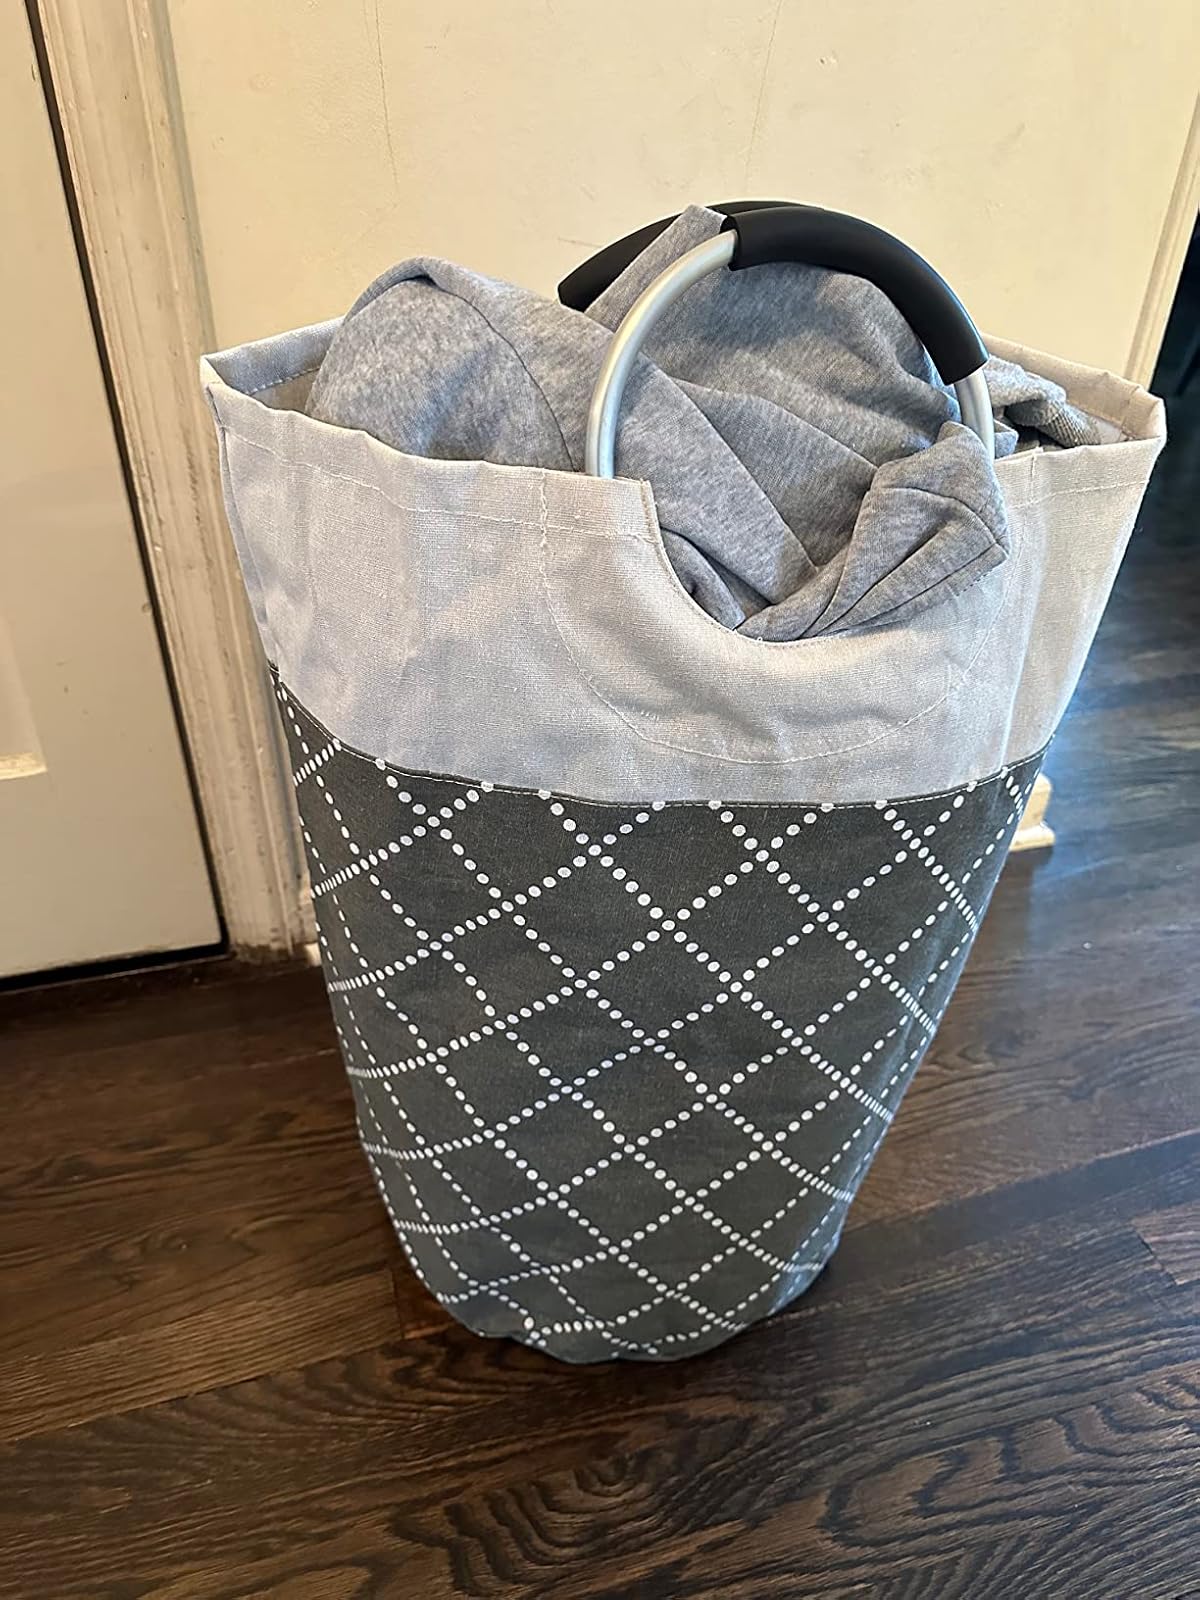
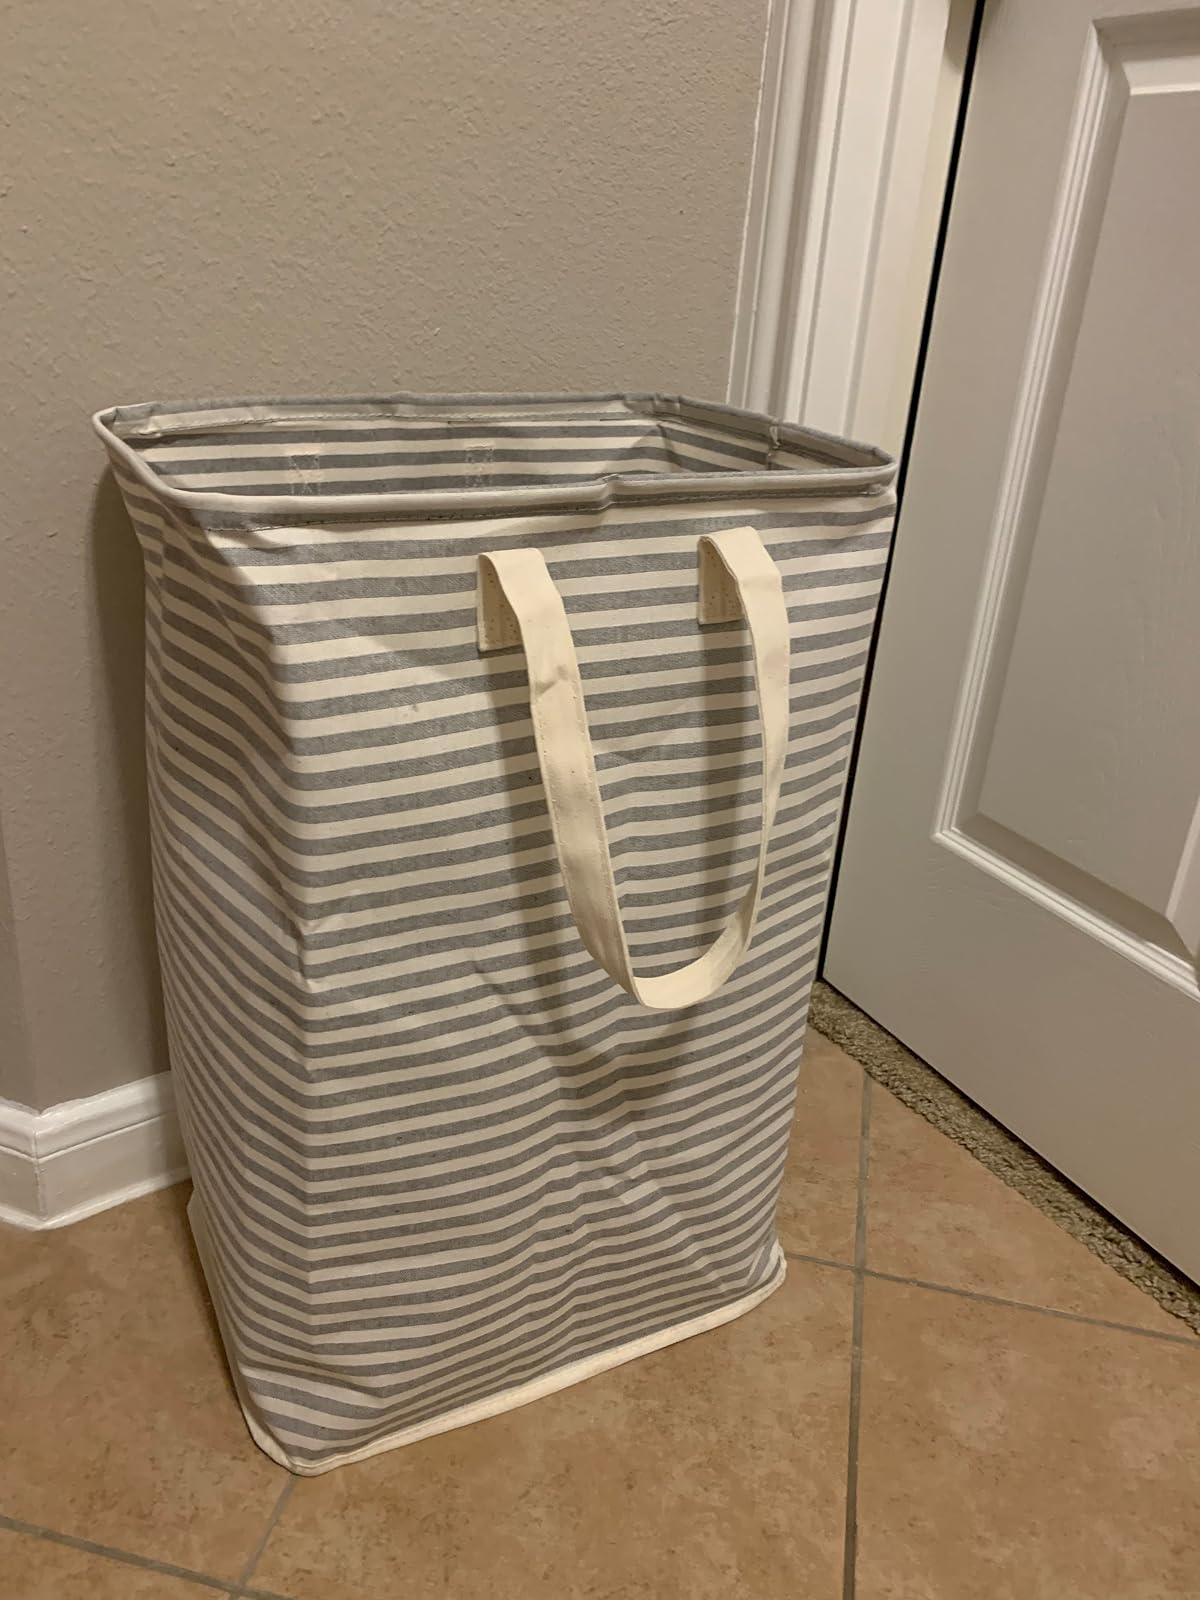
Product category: items_hamper
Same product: no